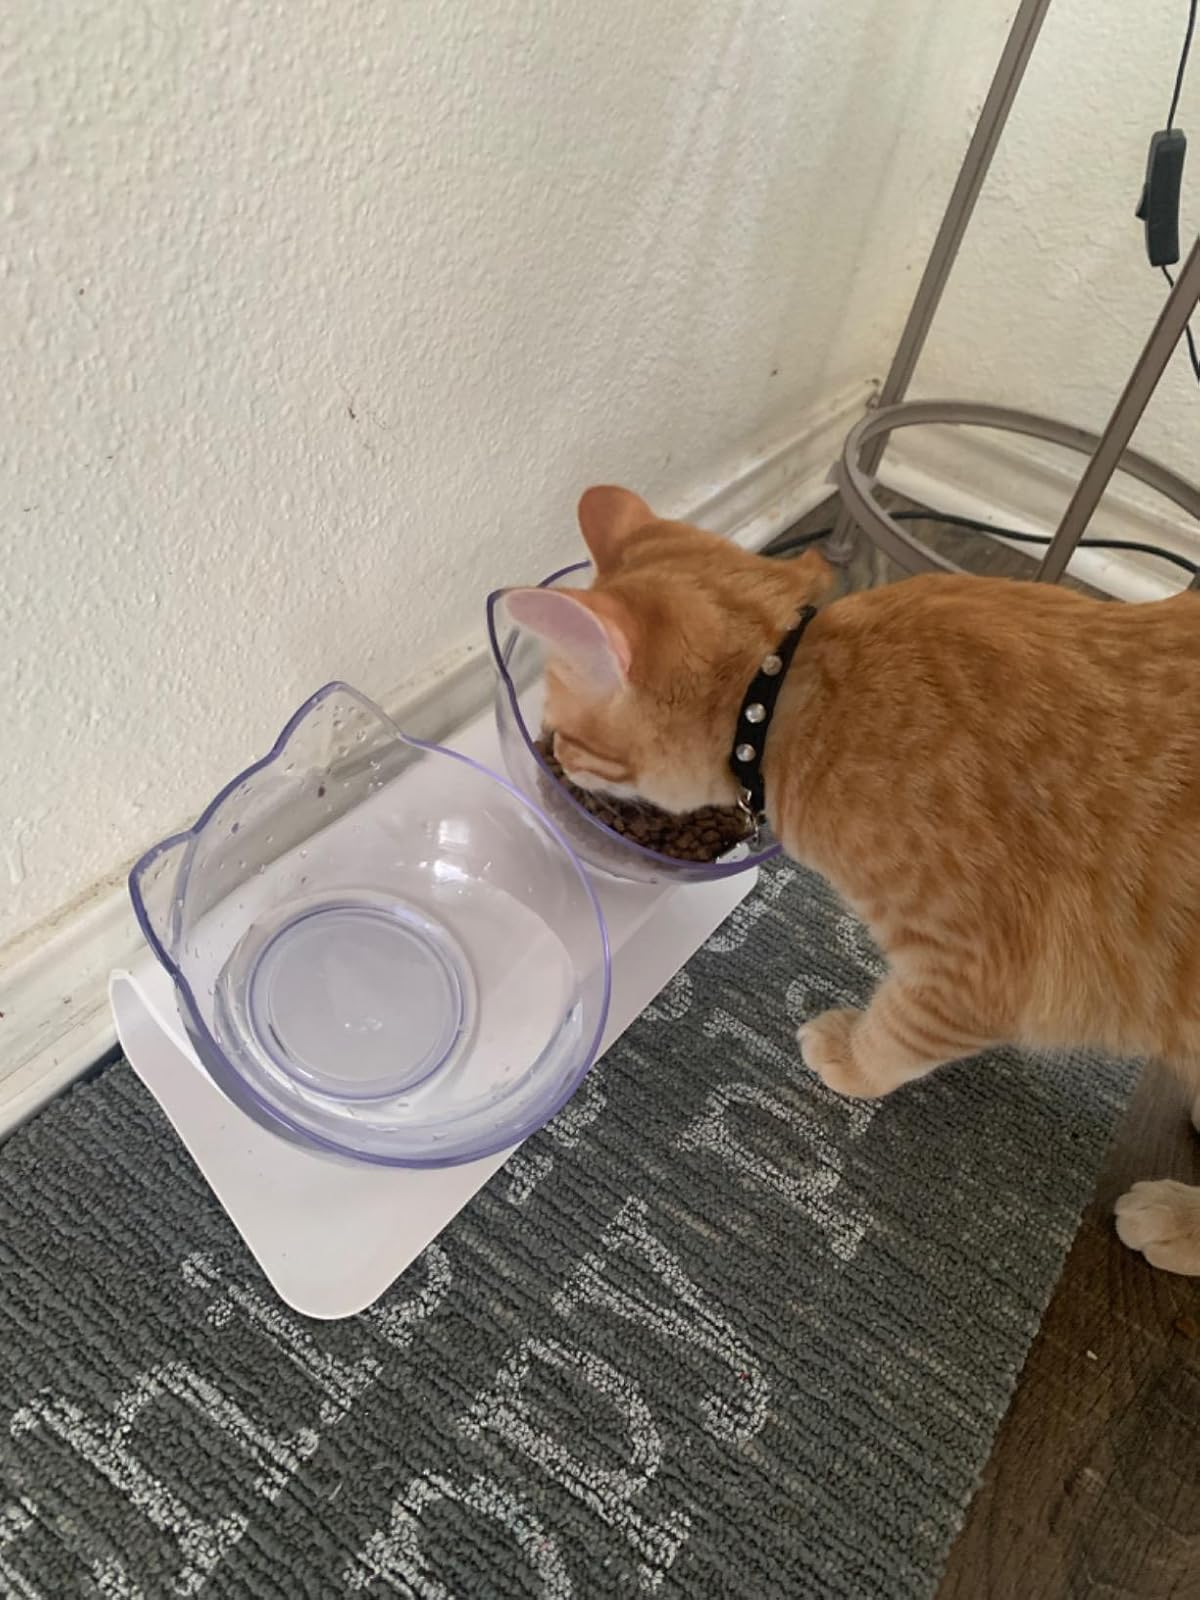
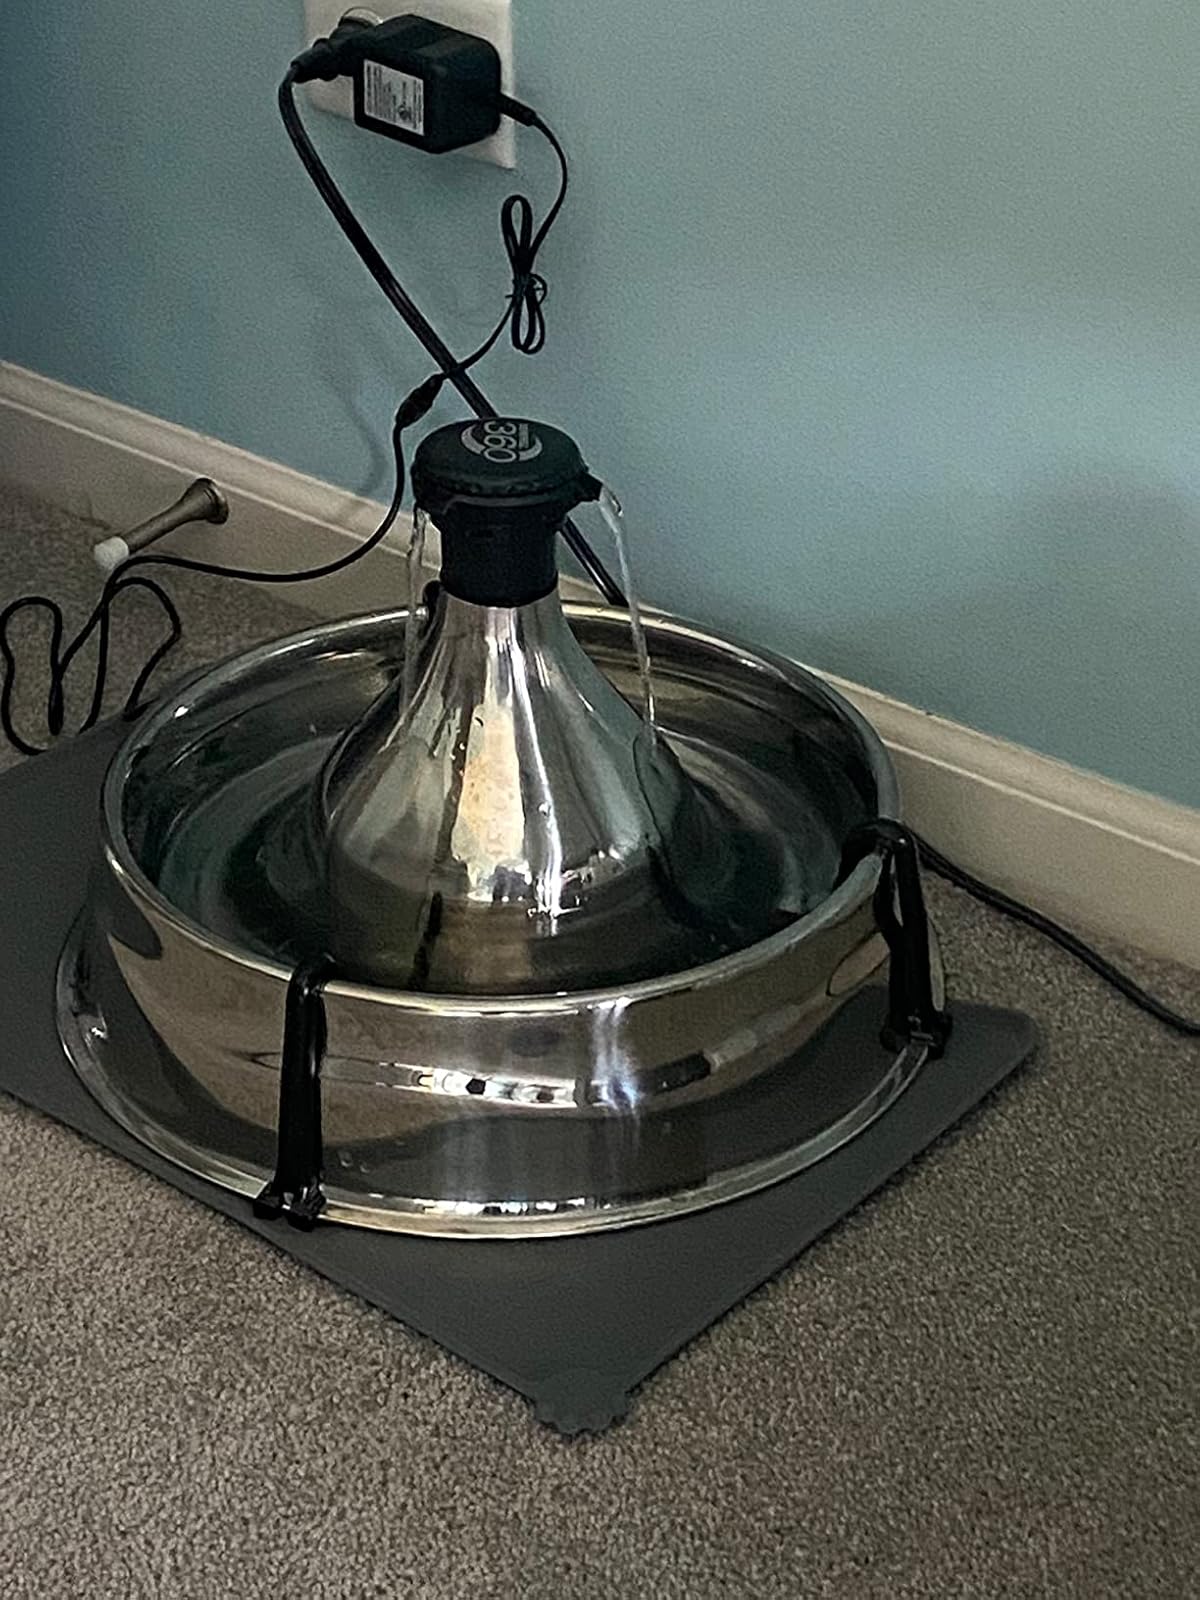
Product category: items_bowl
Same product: no